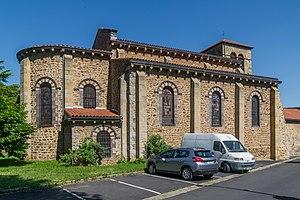
Jumeaux est une commune française, située dans le département du Puy-de-Dôme, en région Auvergne-Rhône-Alpes.